Queensland B11 Baldwin class locomotive

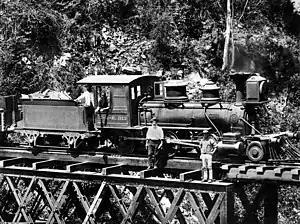
B11 Baldwin No.3 and Workmen on bridge at Kuranda Railway, Cairns

The Queensland Railways B11 class locomotive was a class of 2-6-0 steam locomotives operated by the Queensland Railways.